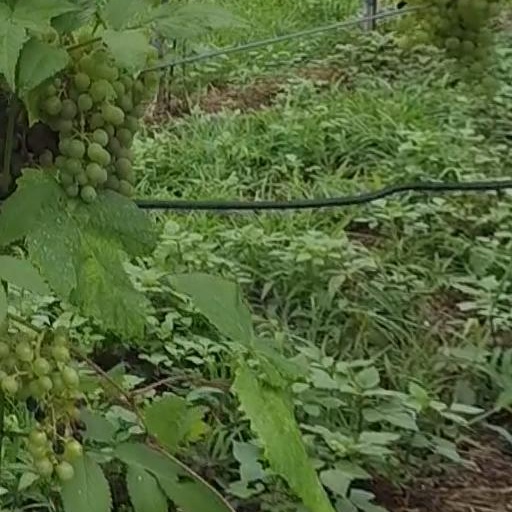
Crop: grape